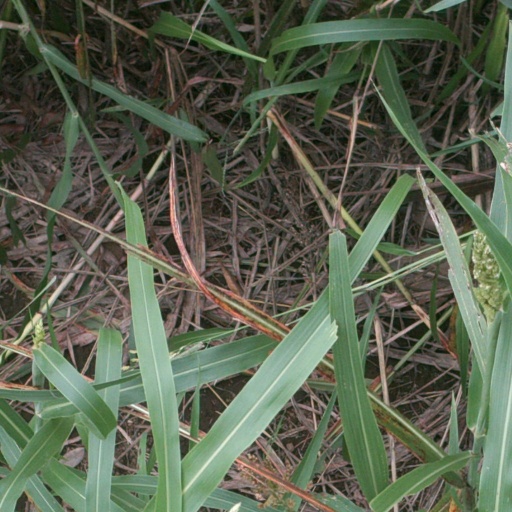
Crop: sorghum